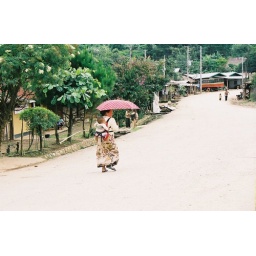
A woman protects her baby from the sun in a village along the mountain road to Vang Vieng.